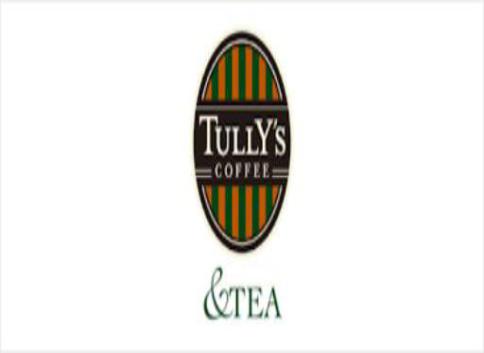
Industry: Food